Prince (Prince of Persia)

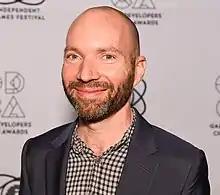
Jordan Mechner (pictured 2017), creator of the "Prince of Persia" series and character.

Throughout the franchise, the Prince has shared general traits; he has a desire for or is drawn into magical adventures, is skilled in acrobatics and combat, and is either of a royal line or associated with royalty. Series creator Jordan Mechner described the series' gameplay and its title character as "inseparable". Mechner further described the character as a version of the Trickster, a common story and folklore archetype. According to Ubisoft producer Ben Mattes, the concept of the Prince has become synonymous with the number of potential stories within the "Prince of Persia" series, comparing the various interpretations of his character with the "One Thousand and One Nights". Within the video games, the character has never been given a name, being known only under his title of Prince.